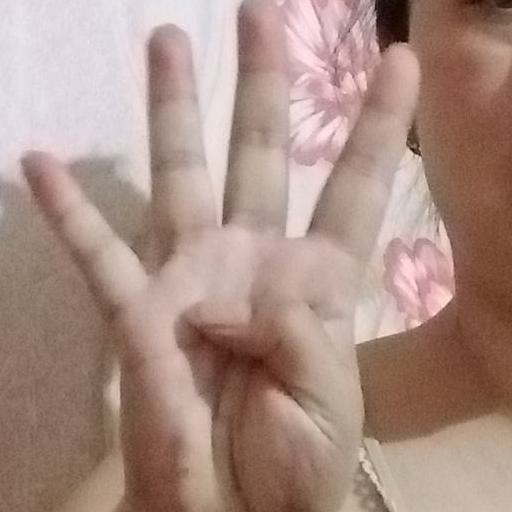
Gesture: four